Pete Demers

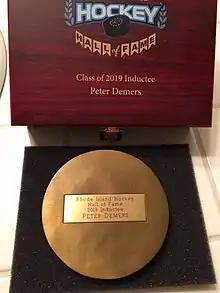
Rhode Island Hockey Hall of Fame induction award, 2019

Demers was inducted into the U.S. Hockey Hall of Fame (2016). He has a ring from the Stanley Cup Championship (2012). He was inducted into the Los Angeles Kings Hall of Fame (1997).